Leopard 2

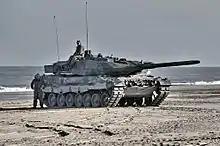
A Leopard 2A6 in Dutch service

The primary armament for production versions of the Leopard 2 is the Rheinmetall smoothbore gun—the same gun later adapted for use on the M1 Abrams—in either the L/44 variant (found on all production Leopard 2s until the A5), or the L/55 variant (as found on the Leopard 2A6 and subsequent models).